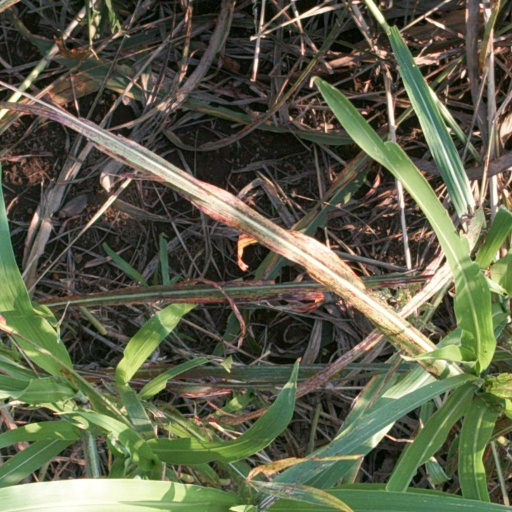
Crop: sorghum